President of Germany

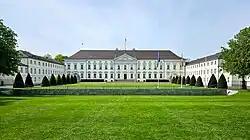
Bellevue Palace, Berlin (primary seat)

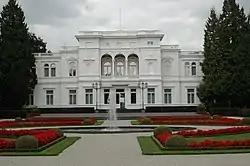
Hammerschmidt Villa, Bonn (secondary seat)

The president is involved in the formation of the Federal Government and remains in close cooperation with it. Basically, the president is free to act on his own discretion. However, according to Article 58 of the German constitution, the decrees, and directives of the president require the countersignature of the chancellor or the corresponding federal minister in charge of the respective field of politics. This rule ensures the coherence of government action, similar to the system of checks and balances in the United States. There is no need for a countersignature if the president proposes, appoints, or dismisses the chancellor; convenes or dissolves the Bundestag according to Article 63; declares a legislative state of emergency; calls on a chancellor and ministers to remain in office after the end of a chancellor's term until a successor is elected; or exercises his right to pardon on behalf of the federation - as these are exclusive powers of the president.